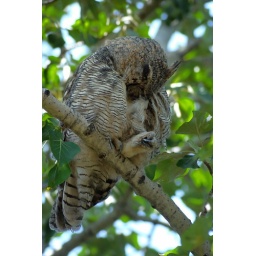
On our way to the weir we saw this fine girl in a tree near the Livingston Fish Hatchery.